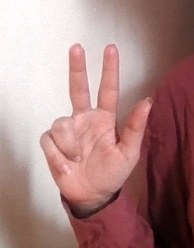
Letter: al